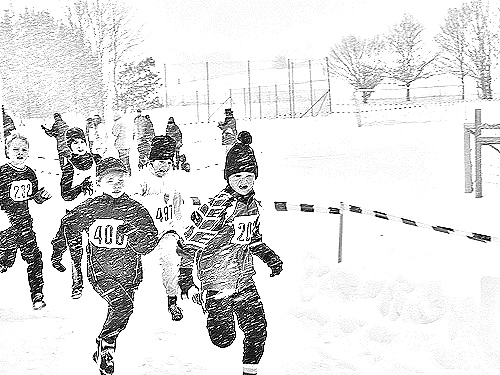
Portrait style: Sketch Portrait